Southwell plot

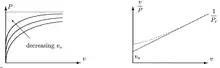
Southwell Plot.

Consider a simply supported beam under a compressive load "P". The differential equation of equilibrium is